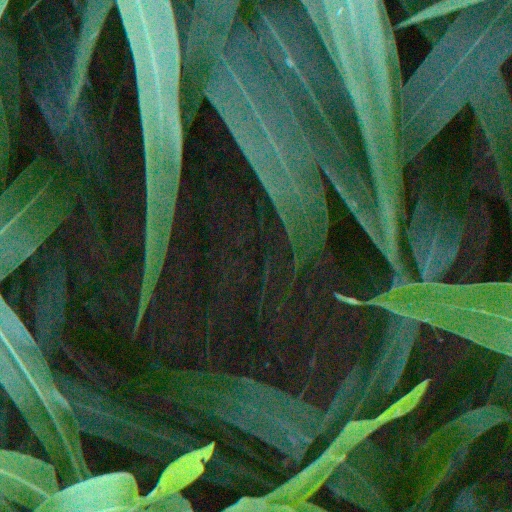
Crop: sorghum